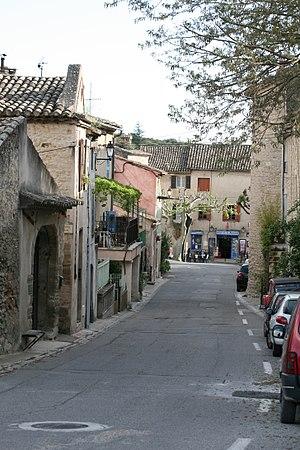
Lagnes est une commune française située dans le département de Vaucluse, en région Provence-Alpes-Côte d'Azur.